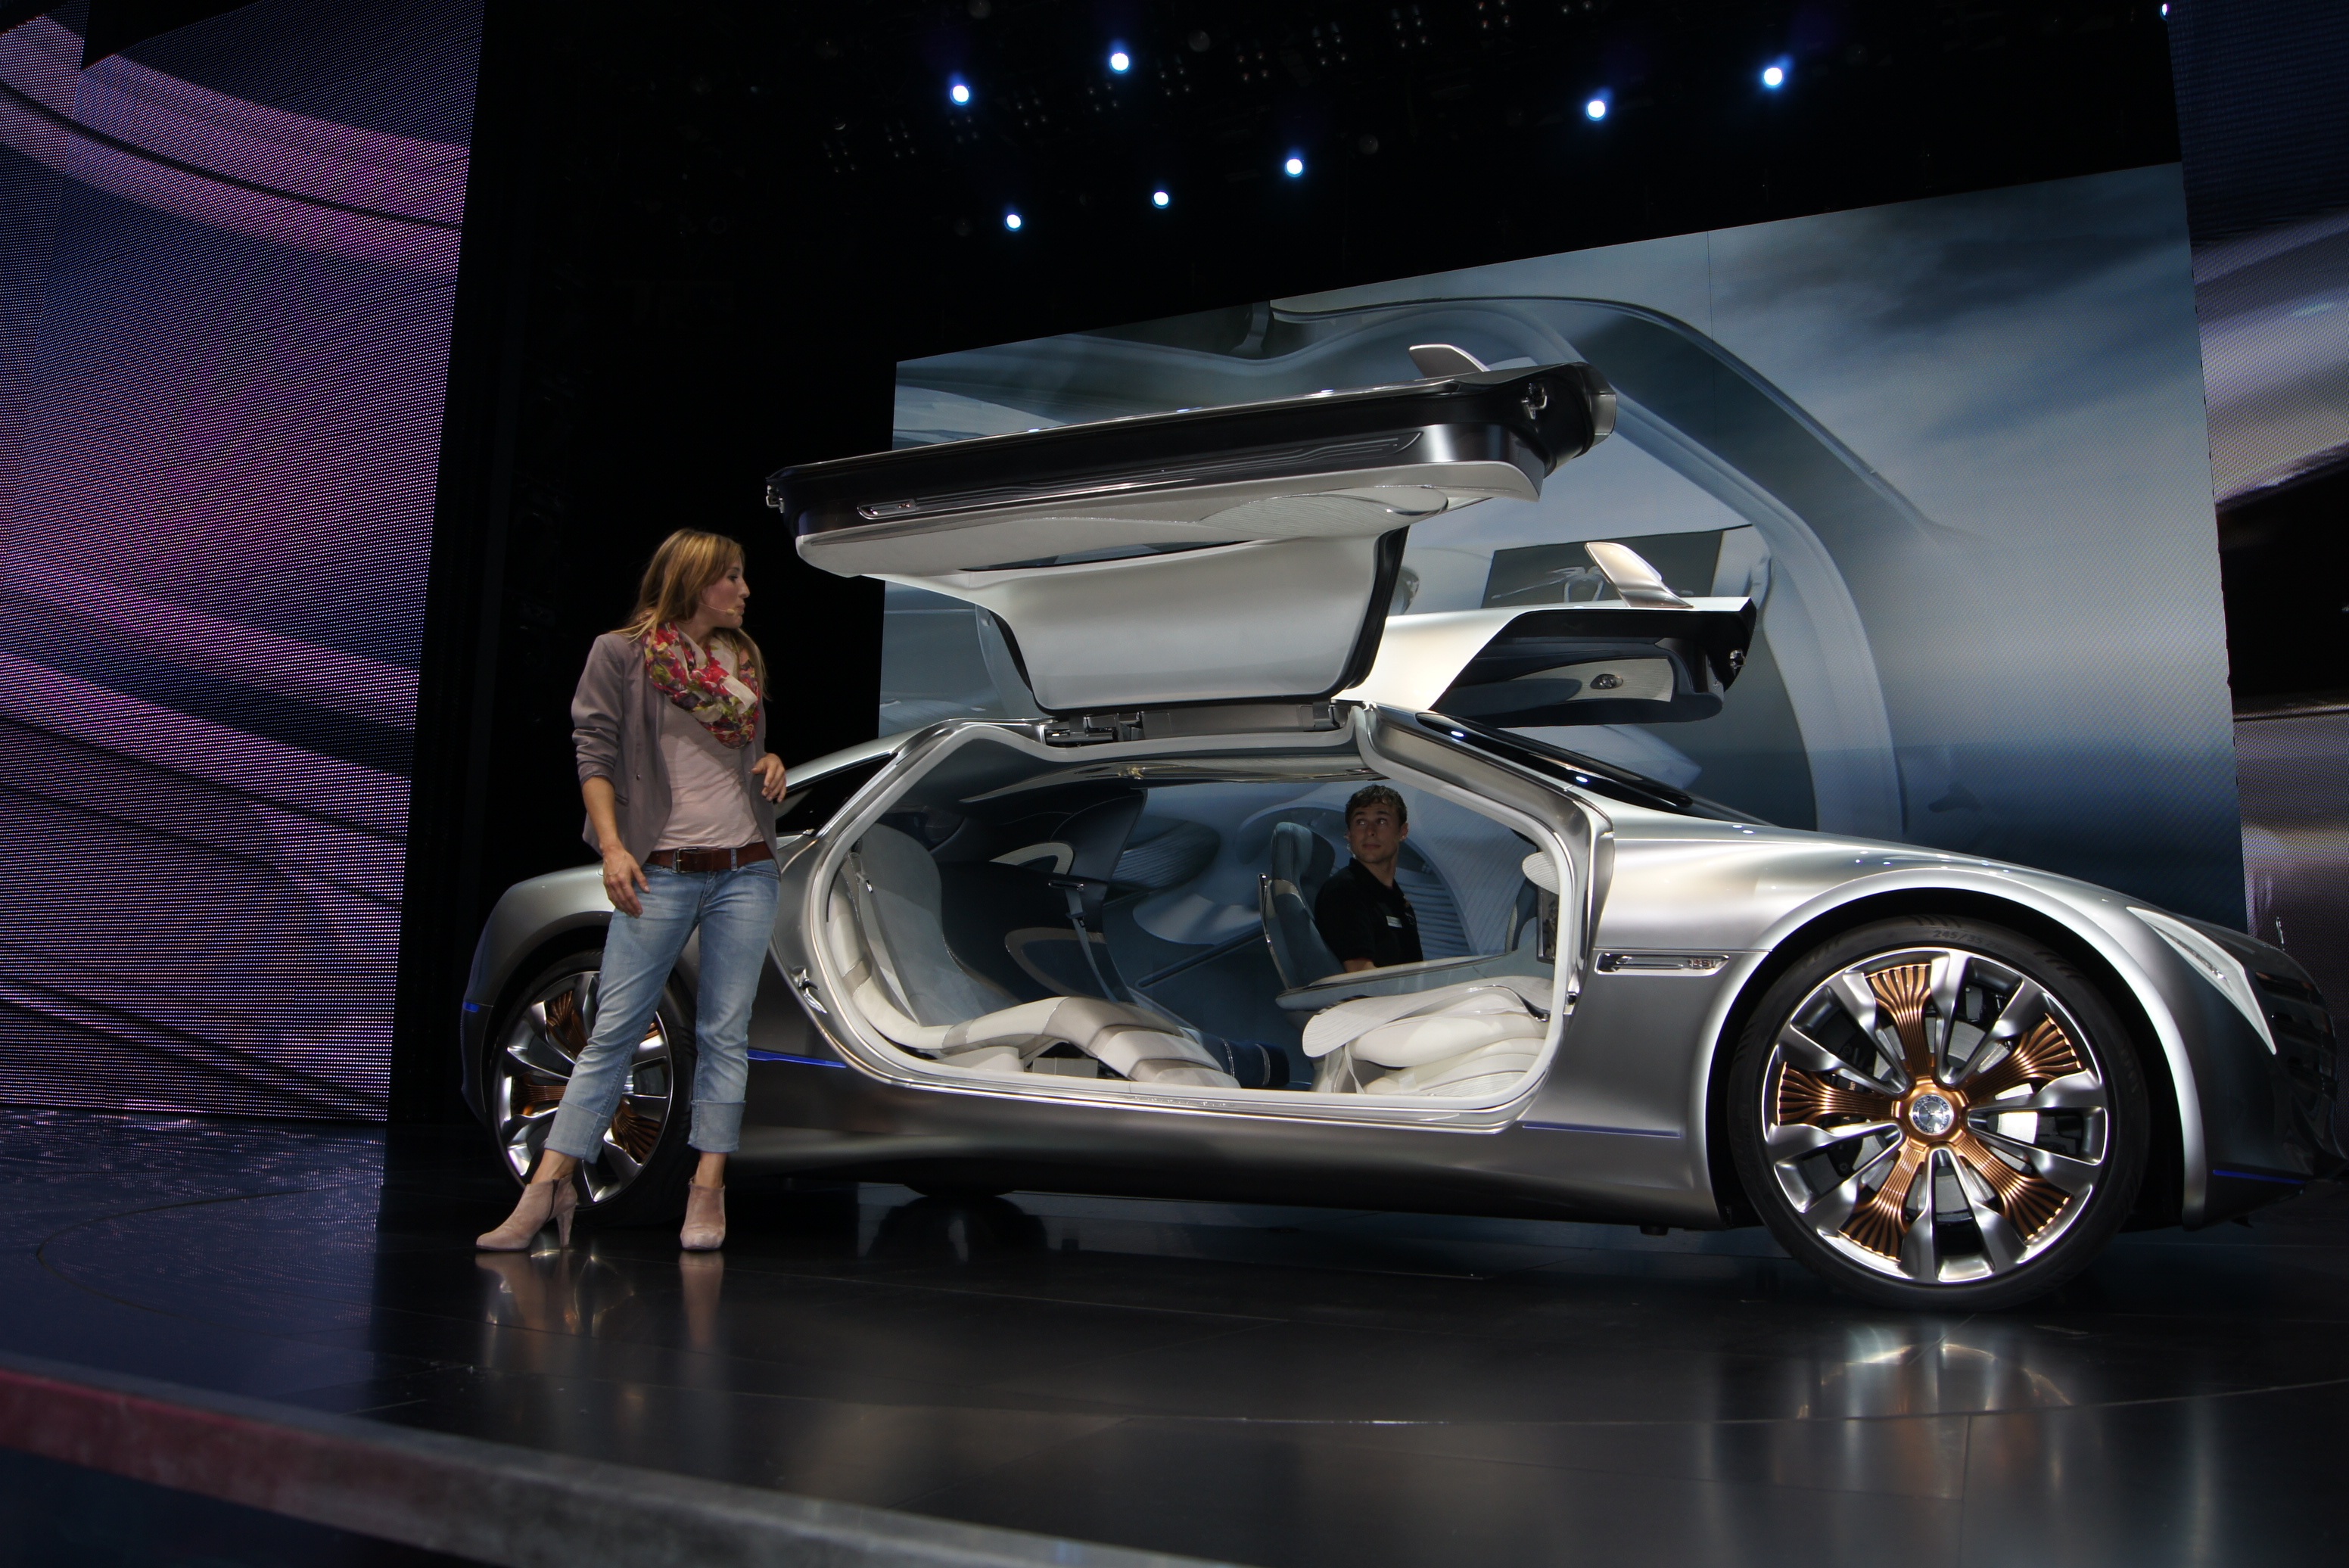
car, vehicle, show, sports car, race car, supercar, mercedes, exhibition, presentation, auto show, concept car, land vehicle, f125, lithium sulphur battery, new model, automobile make, automotive design, luxury vehicle, performance car